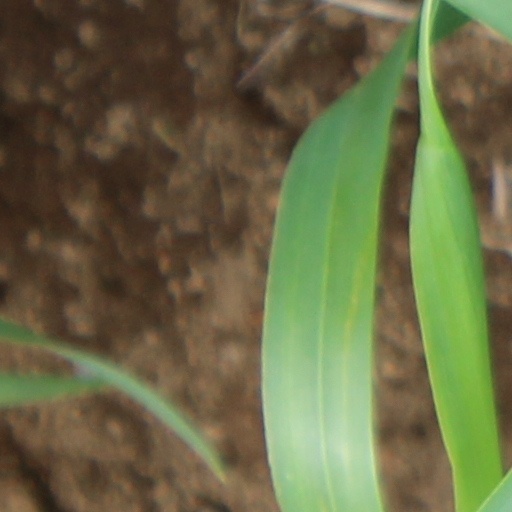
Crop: wheat